Prince Maurice of Battenberg

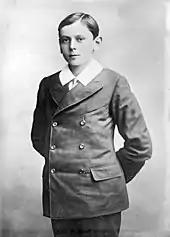
Prince Maurice of Battenberg circa 1900–1905

Prince Maurice was born on 3 October 1891. He was given the name "Maurice" after his father Prince Henry of Battenberg and the great-grandfather, Count Mauritz von Hauke, "Victor" after his grandmother the Queen, and "Donald" in honour of Scotland, as he was born at Balmoral Castle. His father was Prince Henry of Battenberg, the son of Prince Alexander of Hesse and by Rhine and Julie Therese née Countess of Hauke. His mother was Princess Henry of Battenberg (née Princess Beatrice of the United Kingdom), the fifth daughter and the youngest child of Queen Victoria and Albert, Prince Consort.